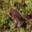
Label: frog